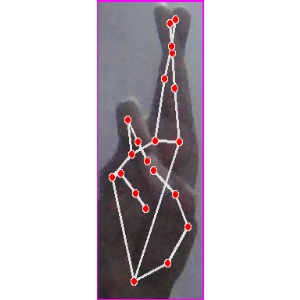
अक्षर: र